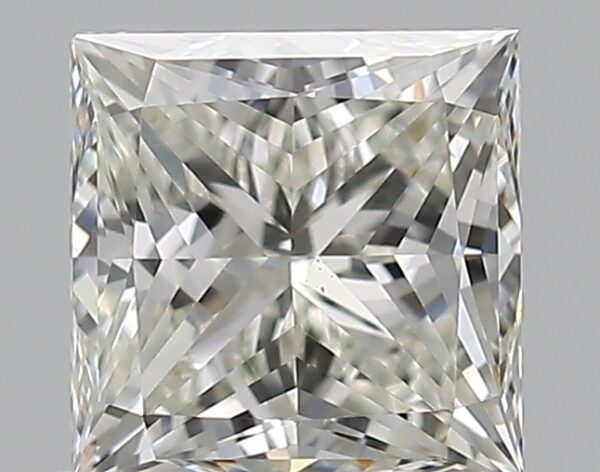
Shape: princess
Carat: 0.7
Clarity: VS1
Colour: J
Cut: VG
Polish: EX
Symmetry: VG
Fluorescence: F
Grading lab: GIA
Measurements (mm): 4.73 x 4.68 x 3.44